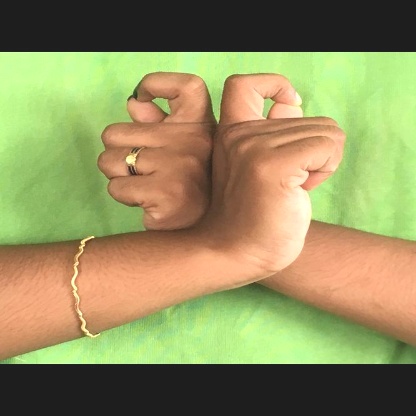
Mudra: Berunda